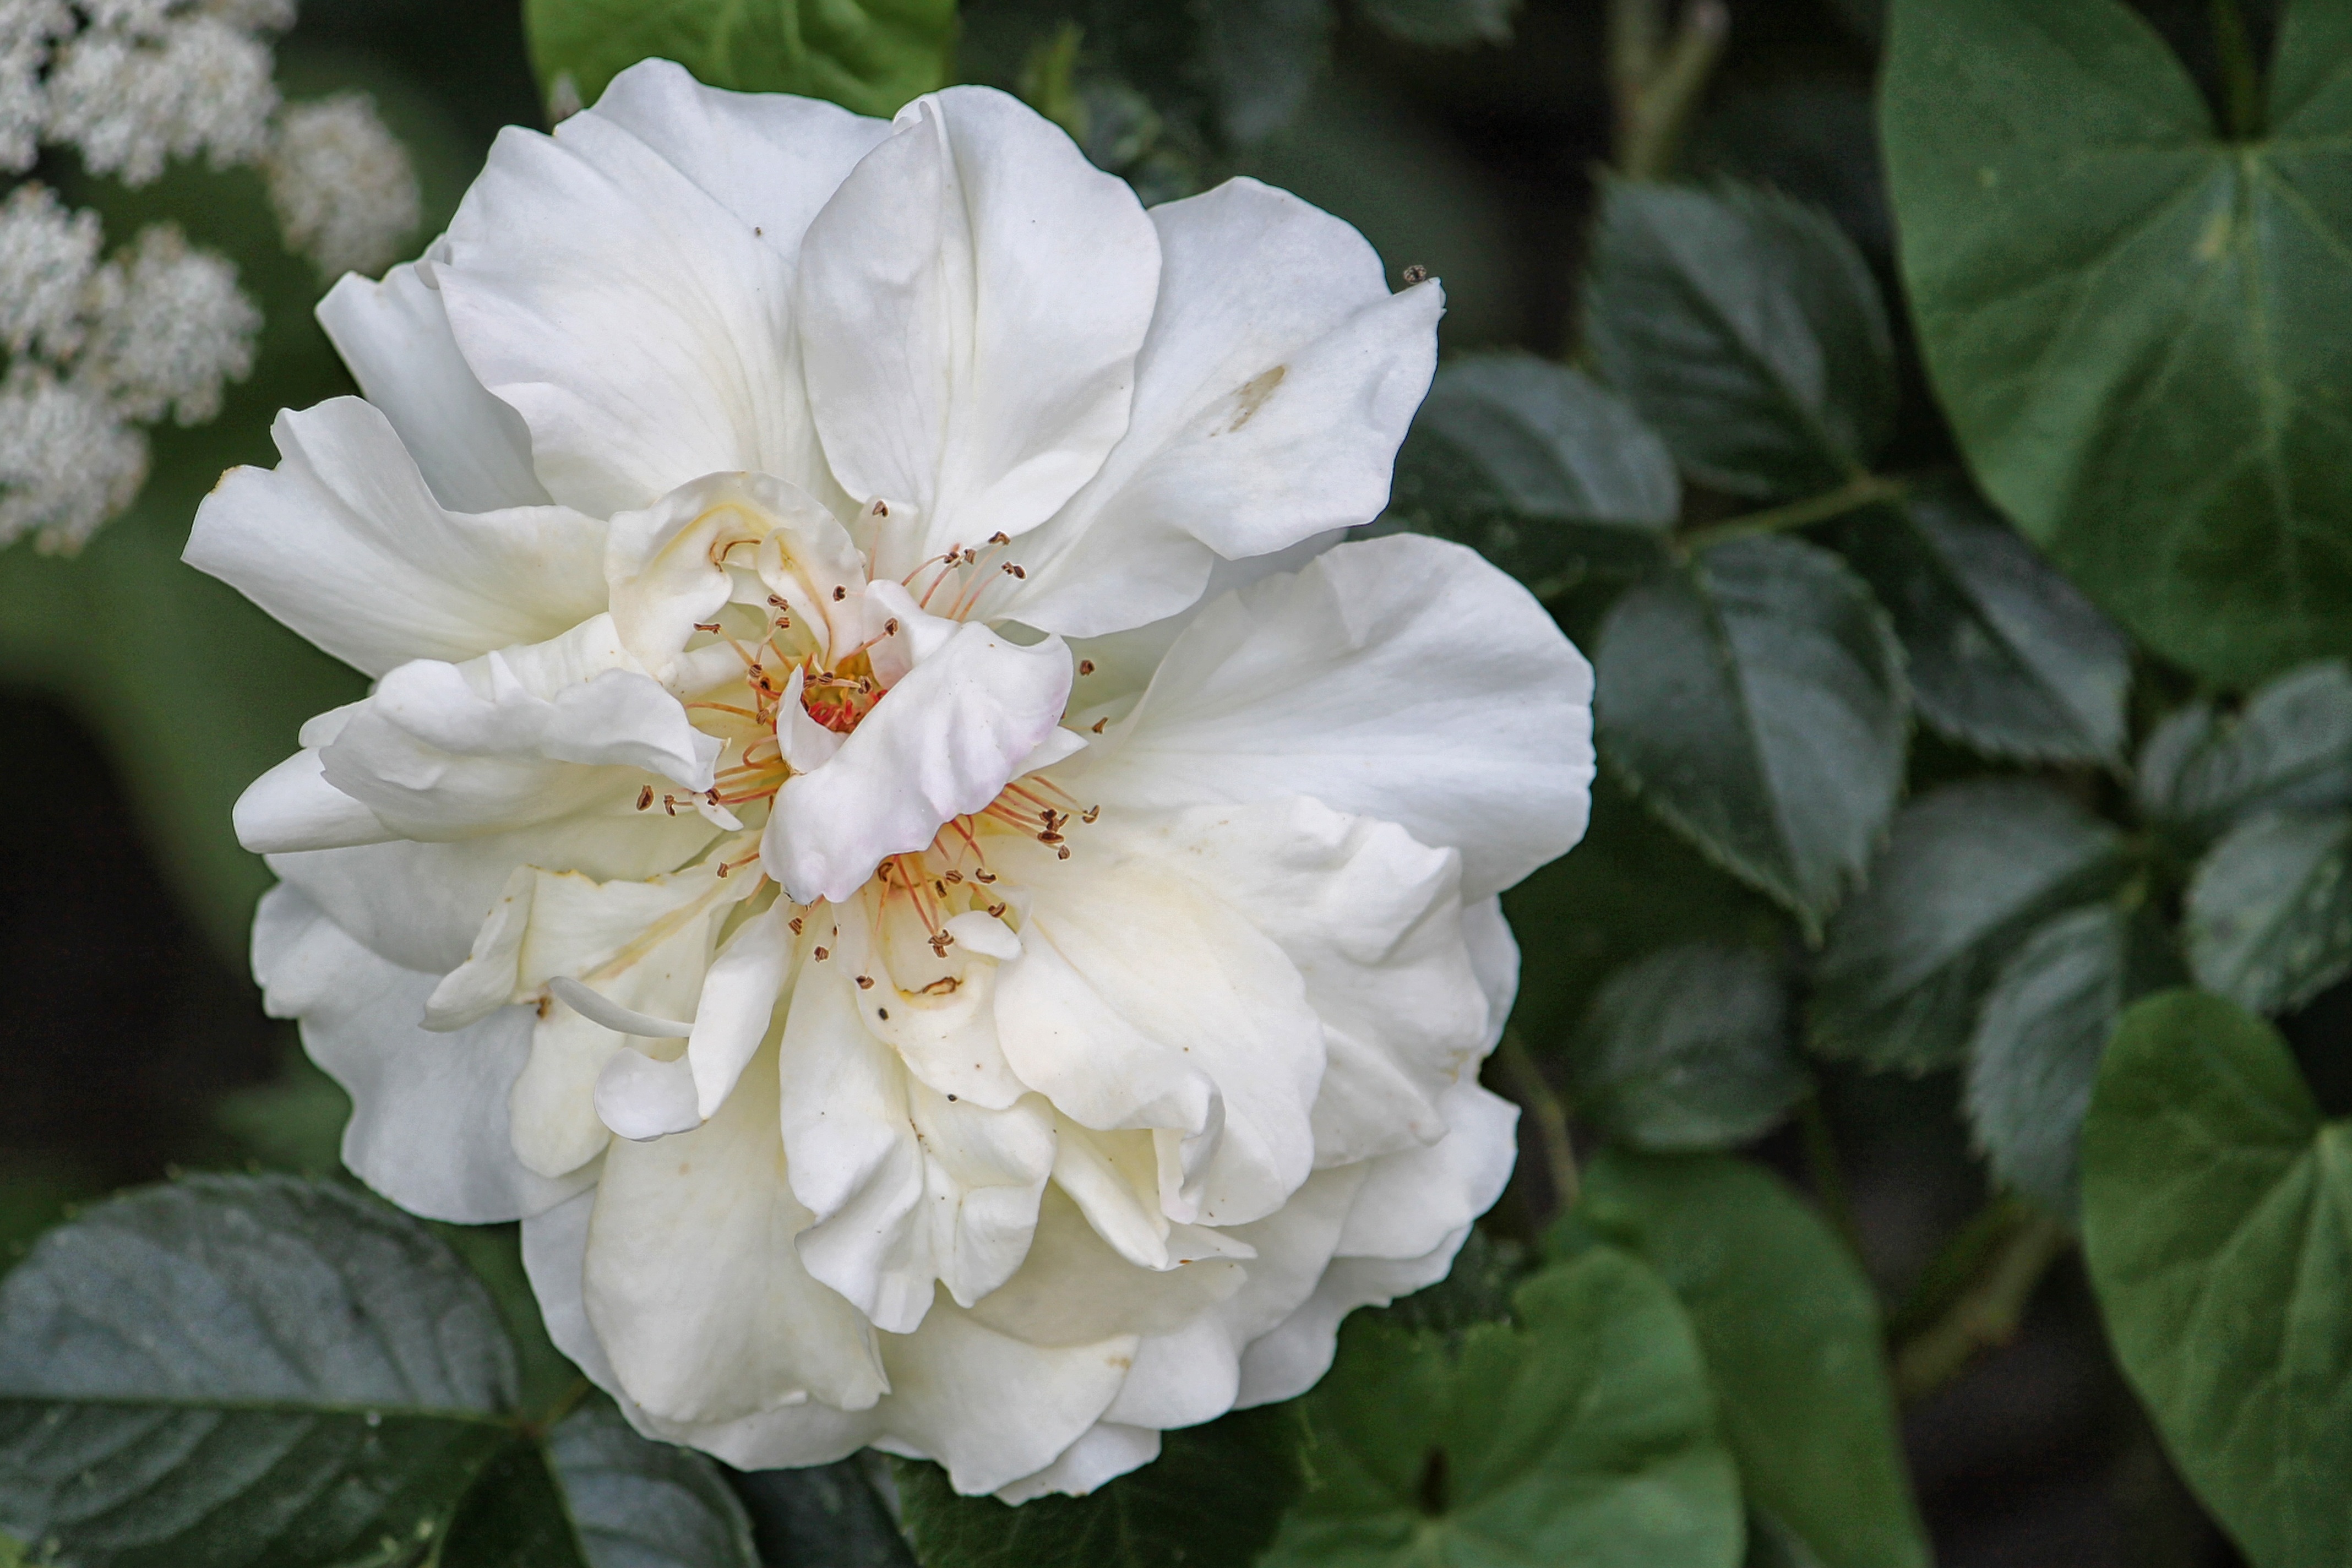
blossom, plant, white, flower, petal, bloom, rose, botany, flora, shrub, peony, floribunda, white rose, flowering plant, garden roses, rose family, burnet rose, land plant, rosa centifolia